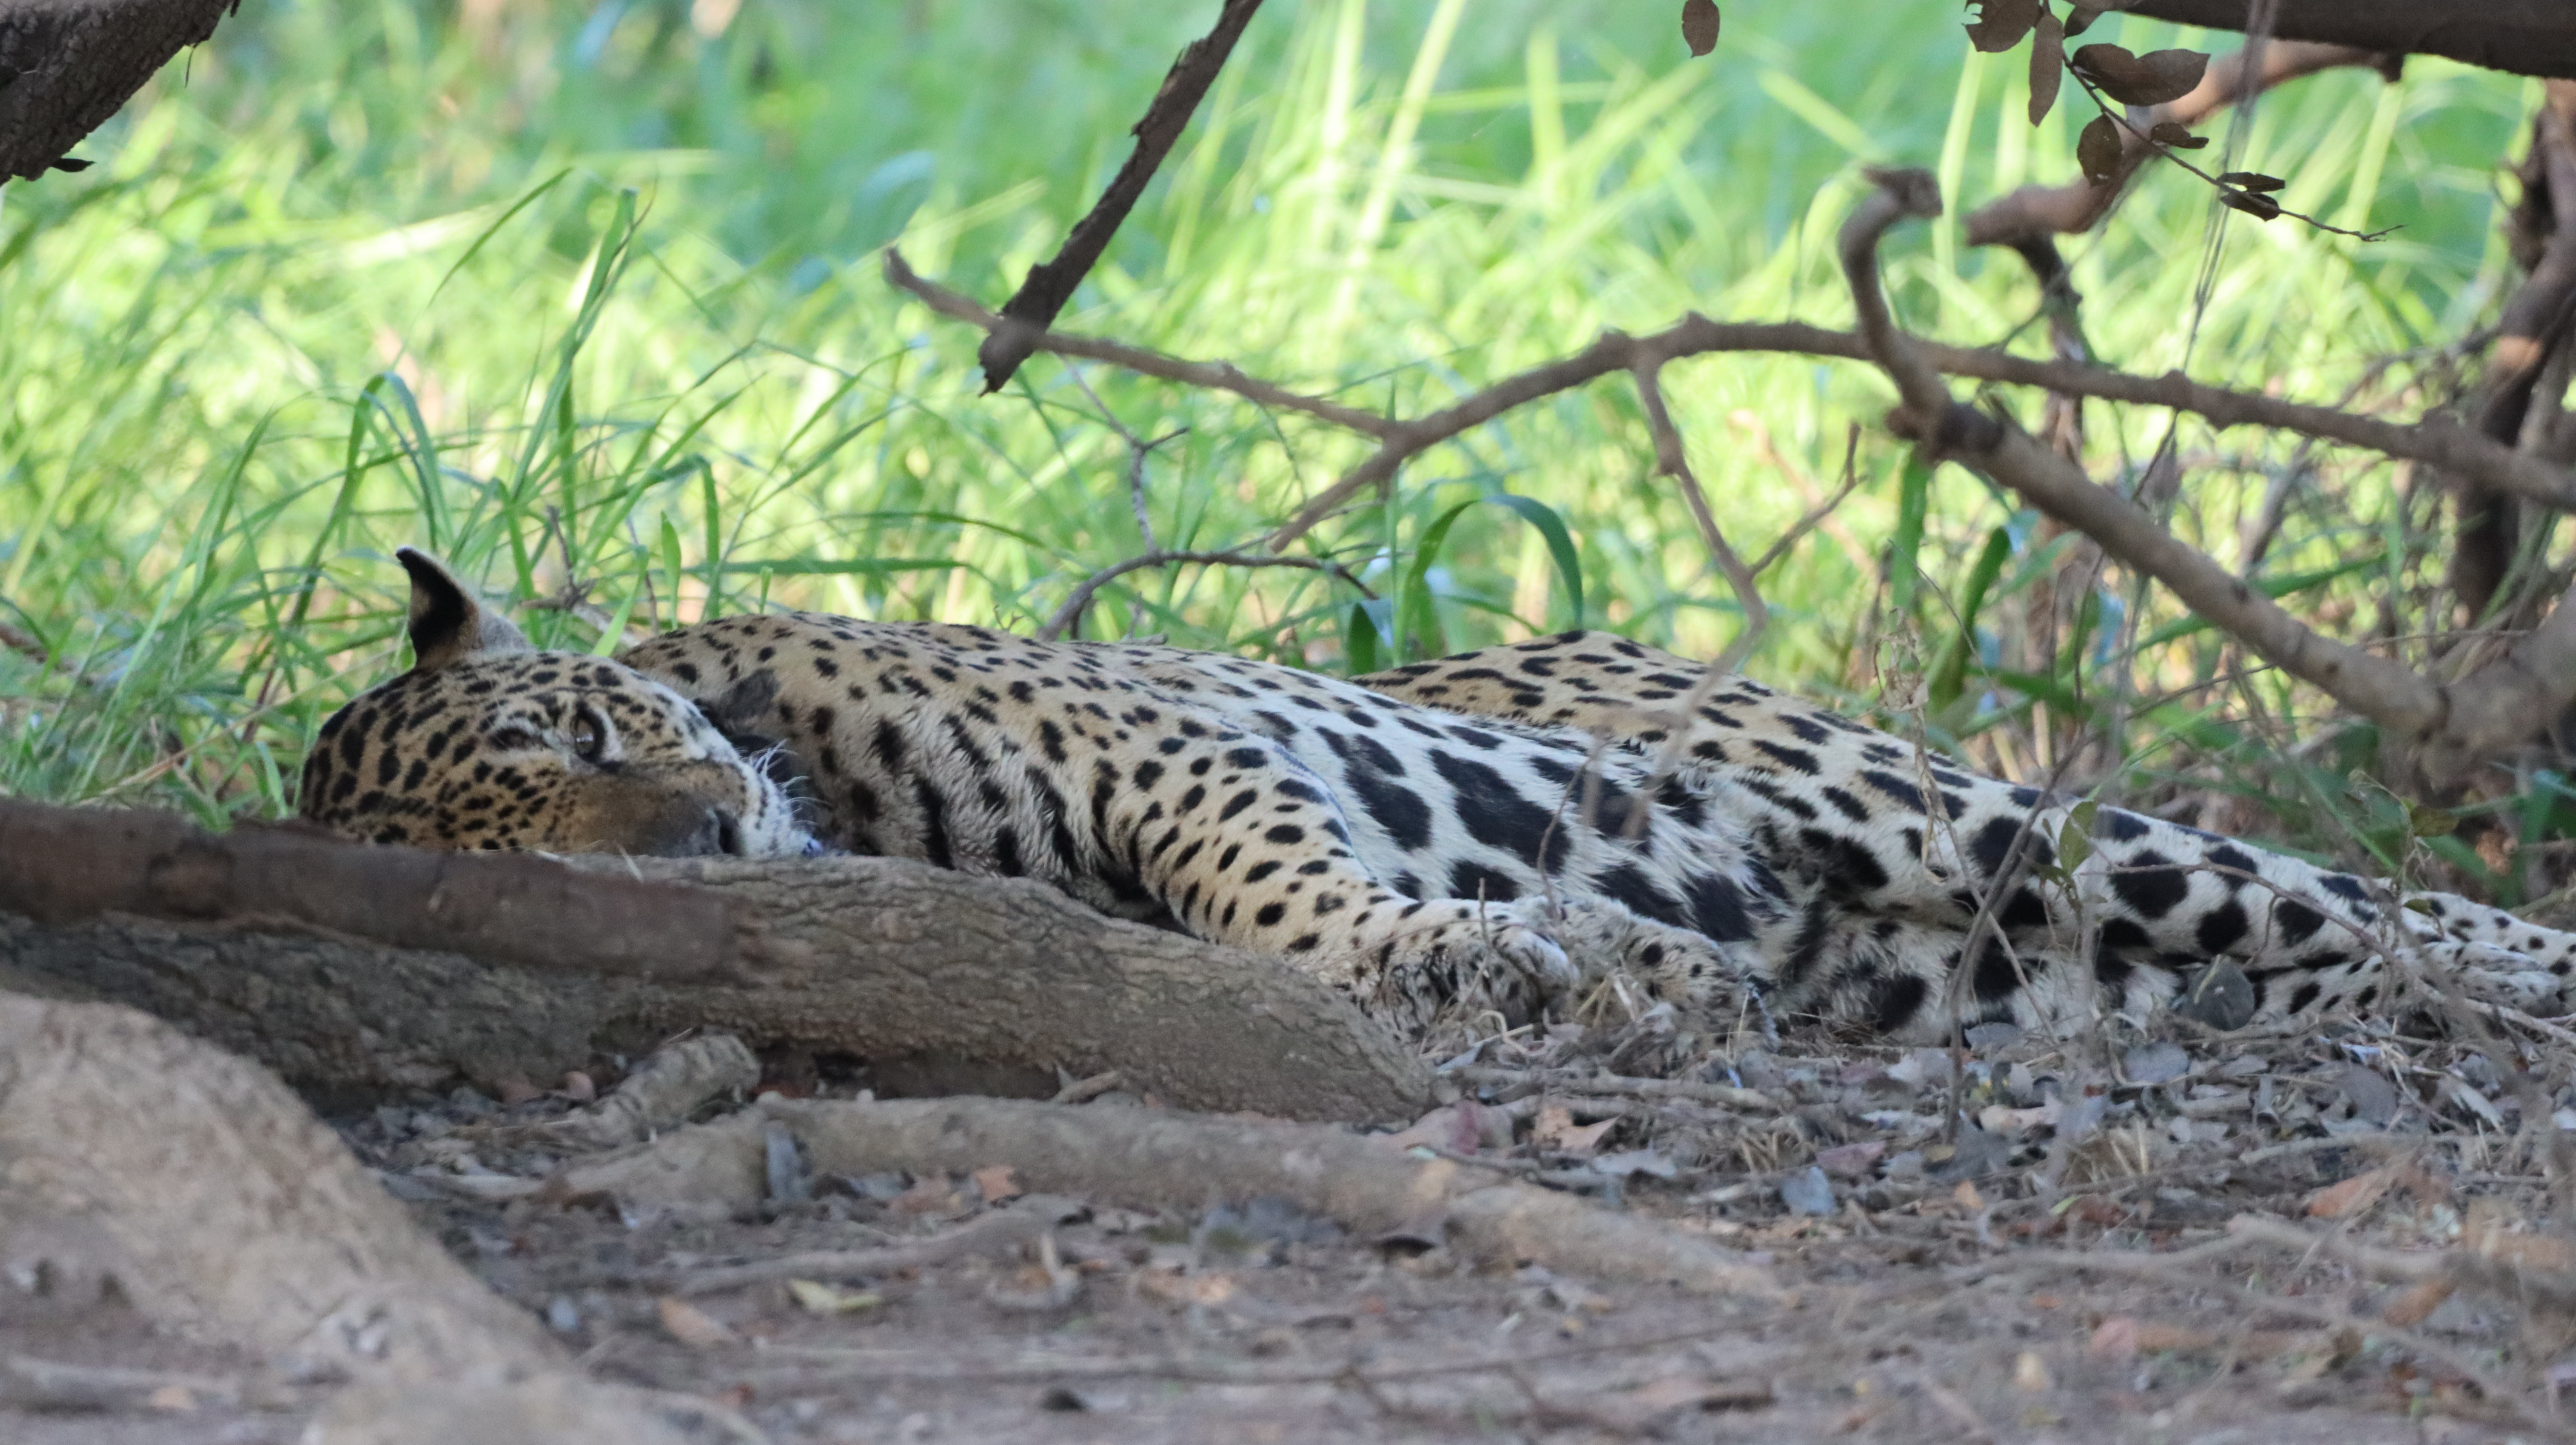
Jaguar: Ousado